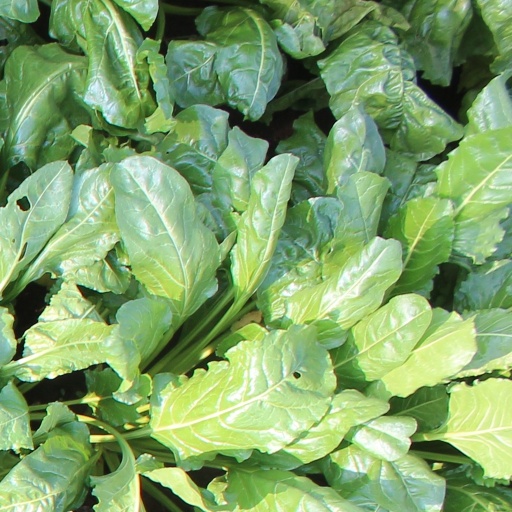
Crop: sugar beet